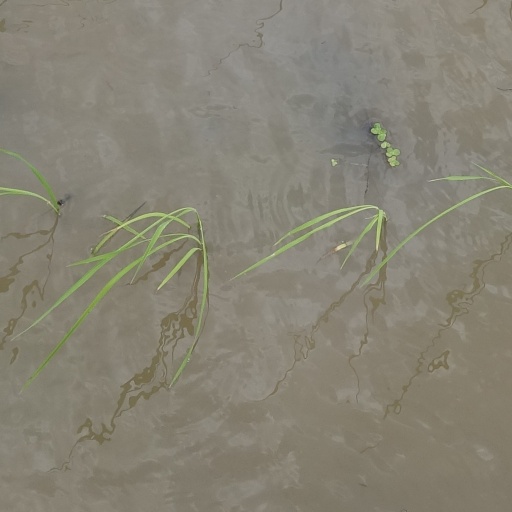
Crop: rice